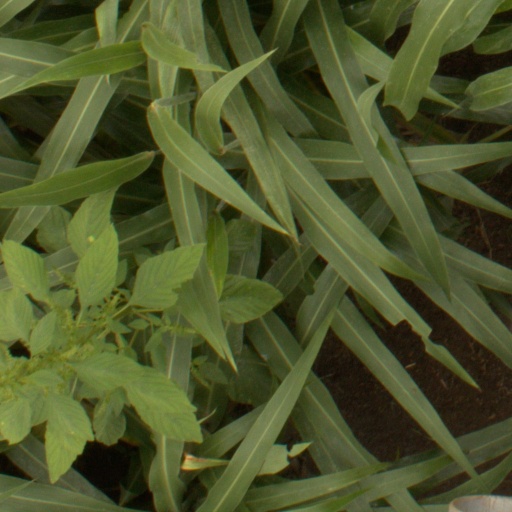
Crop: sorghum